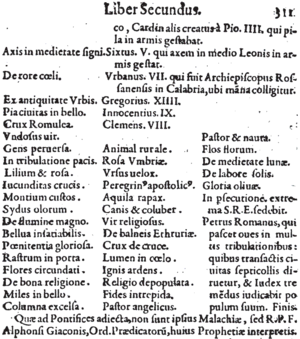
Pierre le Romain est mentionné à la fin de la prophétie de saint Malachie. Selon la chronologie et l'interprétation de ce texte, il serait le dernier pape avant la destruction de Rome et la fin des temps, et pourrait être le pape François.
La prophétie de saint Malachie ou prophétie des papes est un apocryphe en latin, ésotérique, de type prophétique et eschatologique, qu'une tradition populaire attribue à Malachie d'Armagh, évêque d'Irlande. Elle énumère 111 brèves devises décrivant Célestin II, pape en 1143, et ses successeurs, ainsi que deux paragraphes prophétiques sur Pierre le Romain, dernier à siéger avant la destruction de Rome et le jugement dernier.